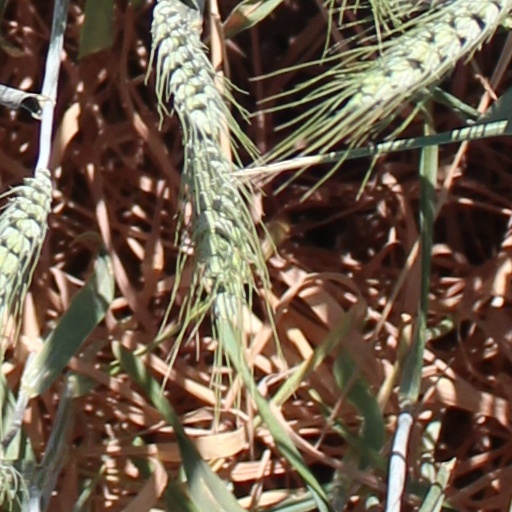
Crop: wheat